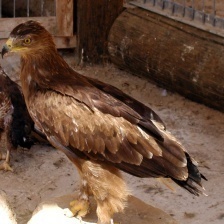
Species: GOLDEN EAGLE
Scientific name: AQUILA CHRYSAETOS